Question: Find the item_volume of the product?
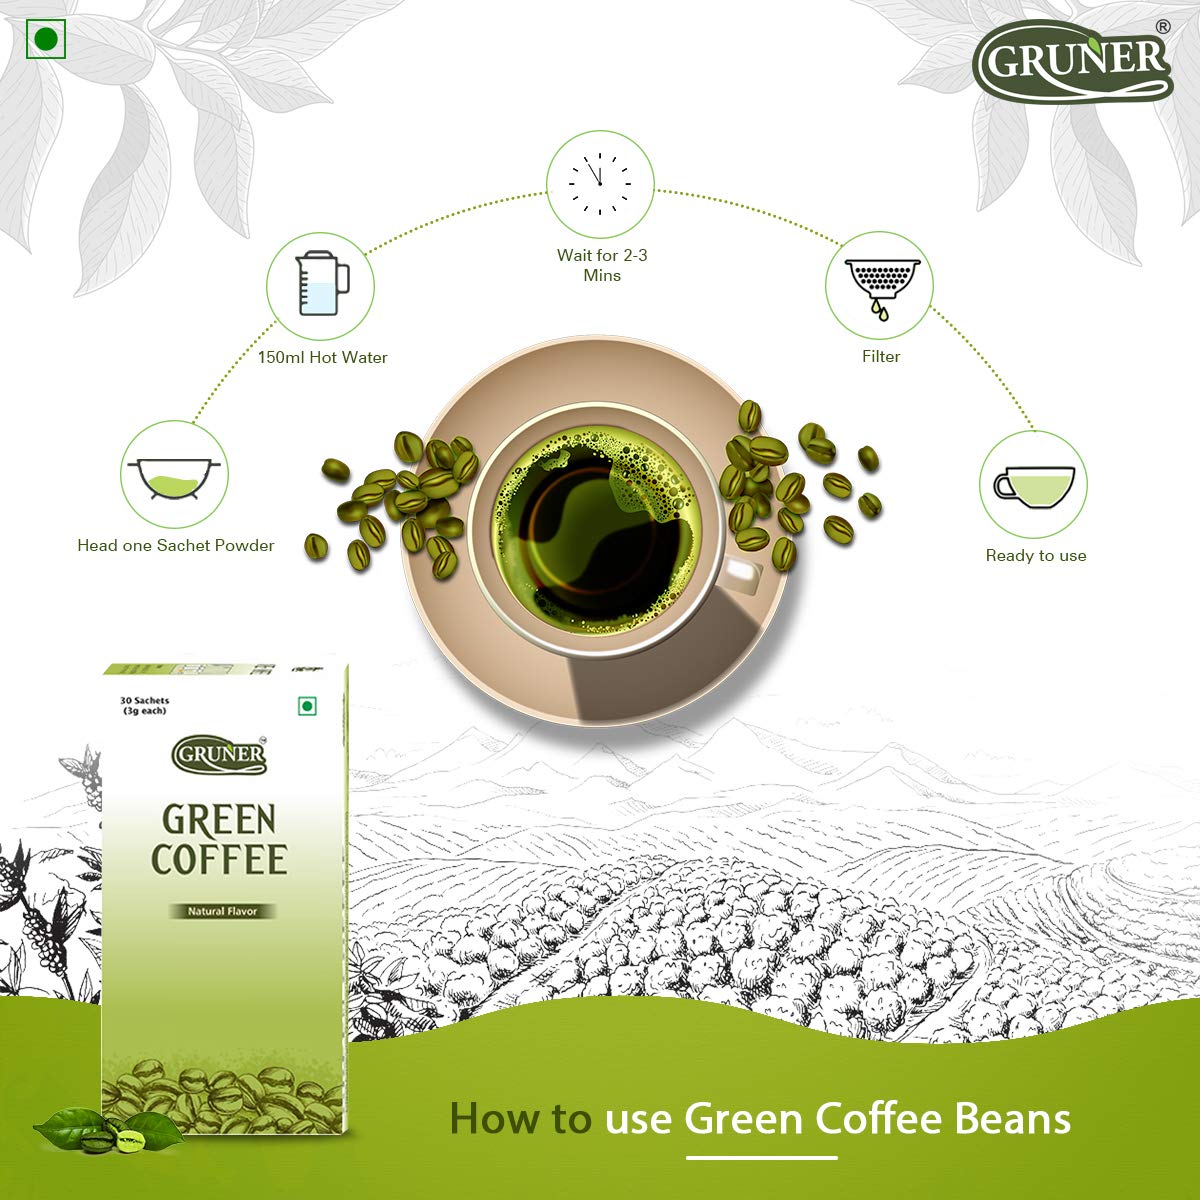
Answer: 150.0 millilitre